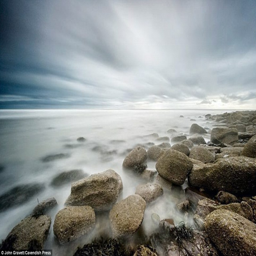
in a shot that looks like it was taken on another planet , a soft mist blankets the lake making the water invisible